The Earl and the Girl

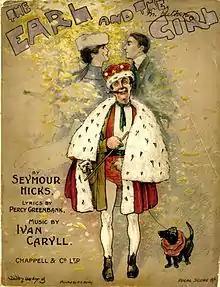
Vocal Score

The Earl and the Girl is a musical comedy in two acts, with a book by Seymour Hicks, lyrics by Percy Greenbank and music by Ivan Caryll. It was produced by William Greet and opened at the Adelphi Theatre in London on 10 December 1903. It transferred to the Lyric Theatre on 12 September 1904, running for a total of 371 performances. It also ran at the Casino Theatre in New York beginning on 4 November 1905 for 148 performances (with some added music and lyrics by Jerome Kern and others), starring Eddie Foy and W. H. Denny. A production toured Australia in 1906 and 1907. A revival in London in 1914 ran for a total of 107 performances, and there were later revivals and tours.